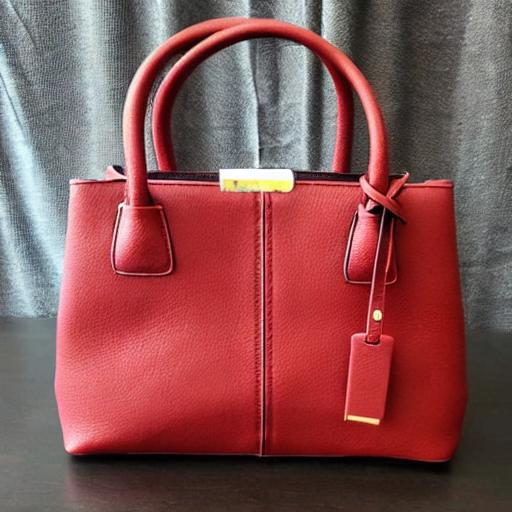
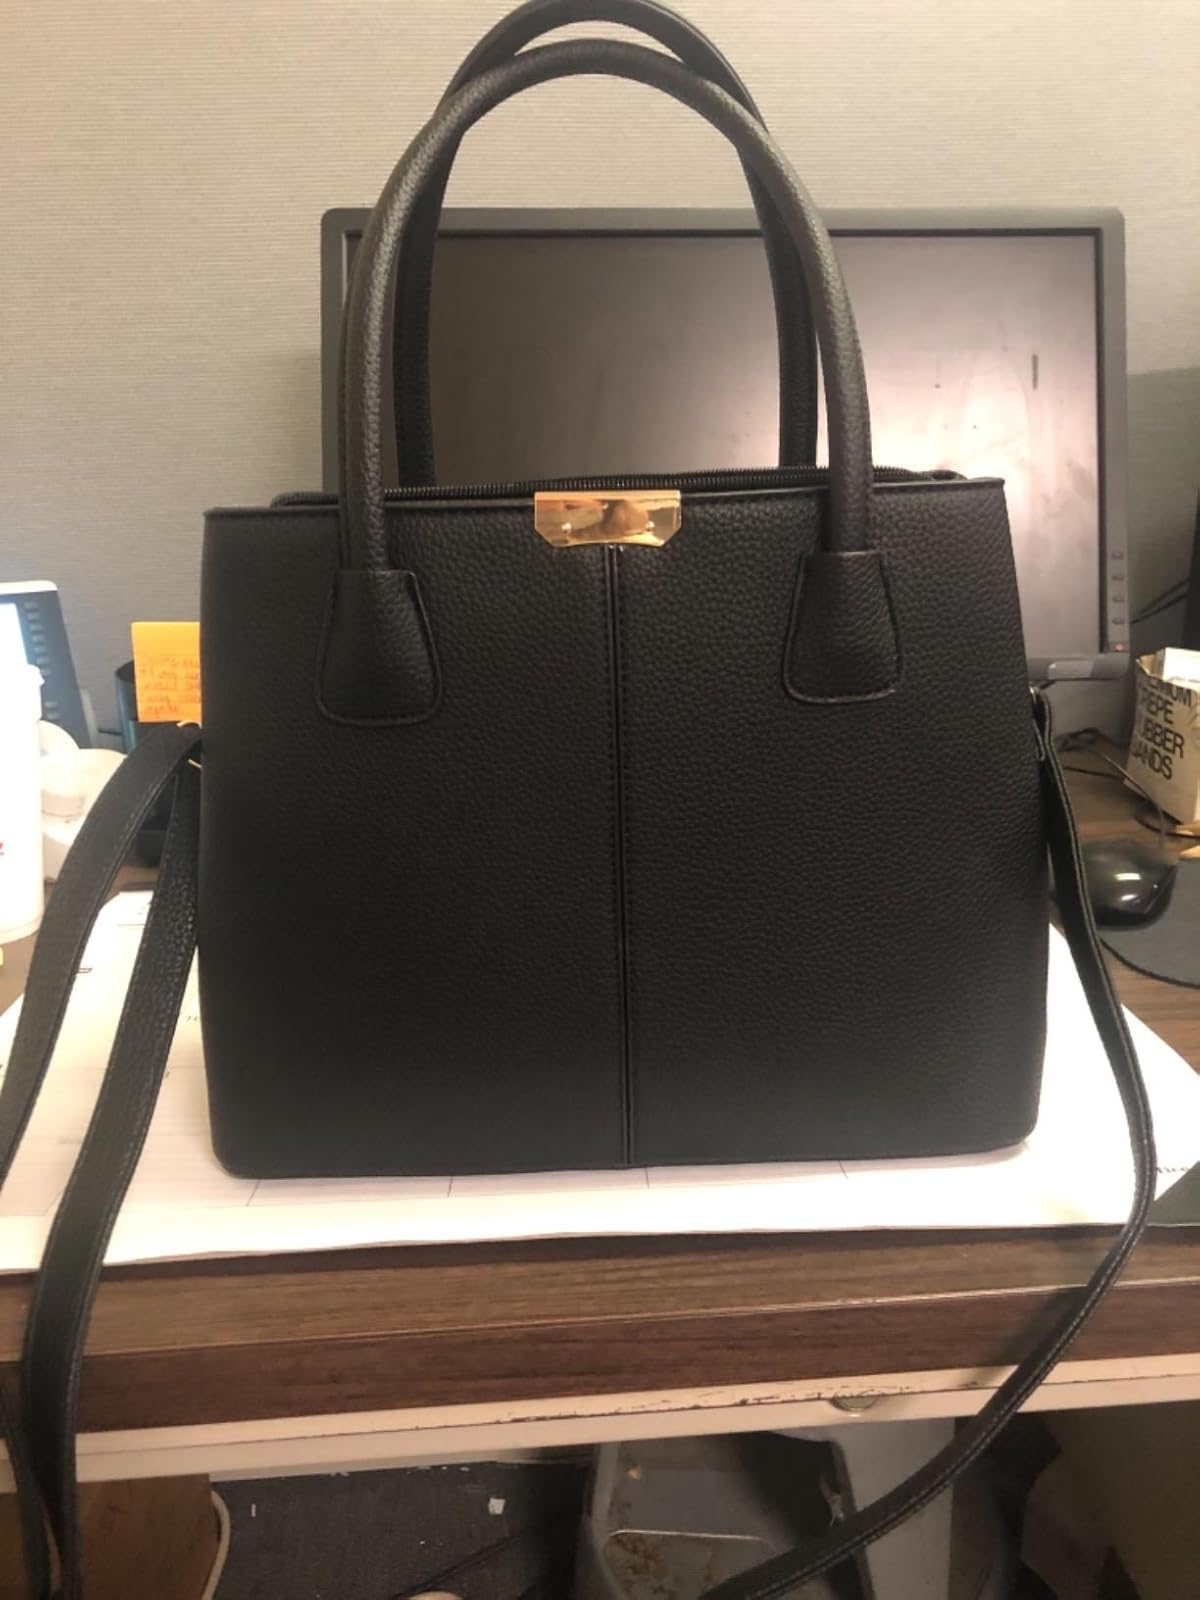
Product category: accessories_handbag
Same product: no